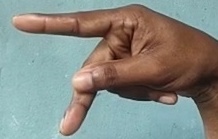
ASL sign: P